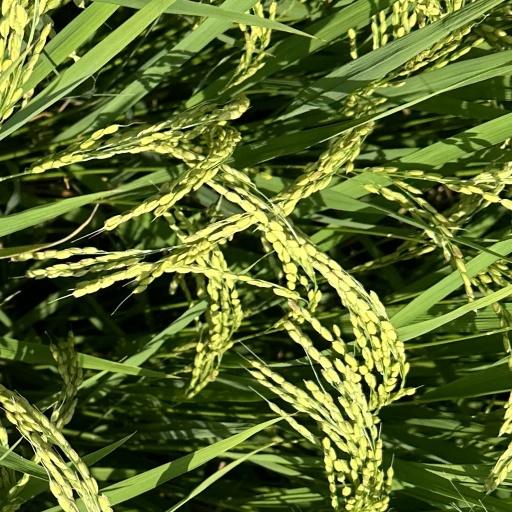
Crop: rice